Bruno Scipioni

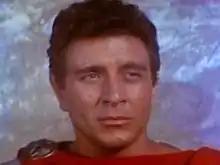
Scipioni in "Maciste in King Solomon's Mines" (1964)

Born in Rome, Scipioni graduated in accountancy and then, in 1958, he attended the Centro Sperimentale di Cinematografia. He started his film career with "Kapò" (1959) and he was particularly active during the 1960s, usually being cast as a character actor. He was also active on stage, in television series, in commercials and as voice actor.